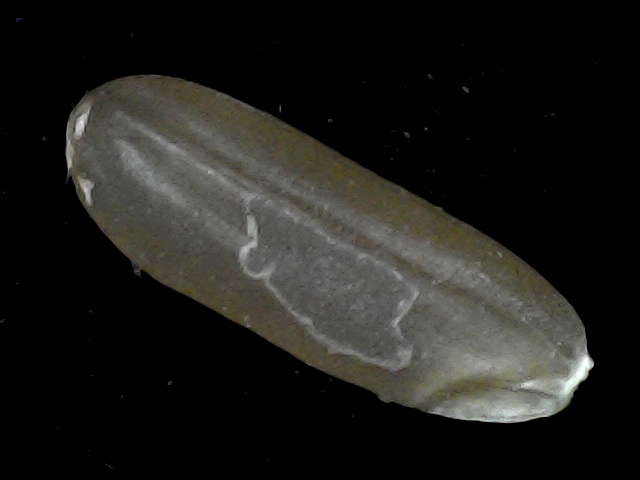
Rice variety: BR23